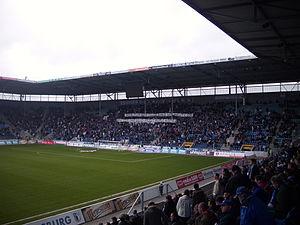
La MDCC-Arena est un stade de football situé à Magdebourg dans le Land de Saxe-Anhalt en Allemagne.